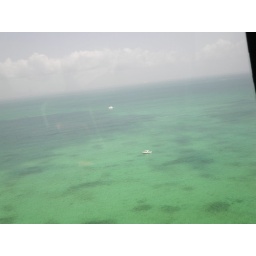
I love the perspective in this photo - these two boats seem so tiny on the seemingly endless green sea.